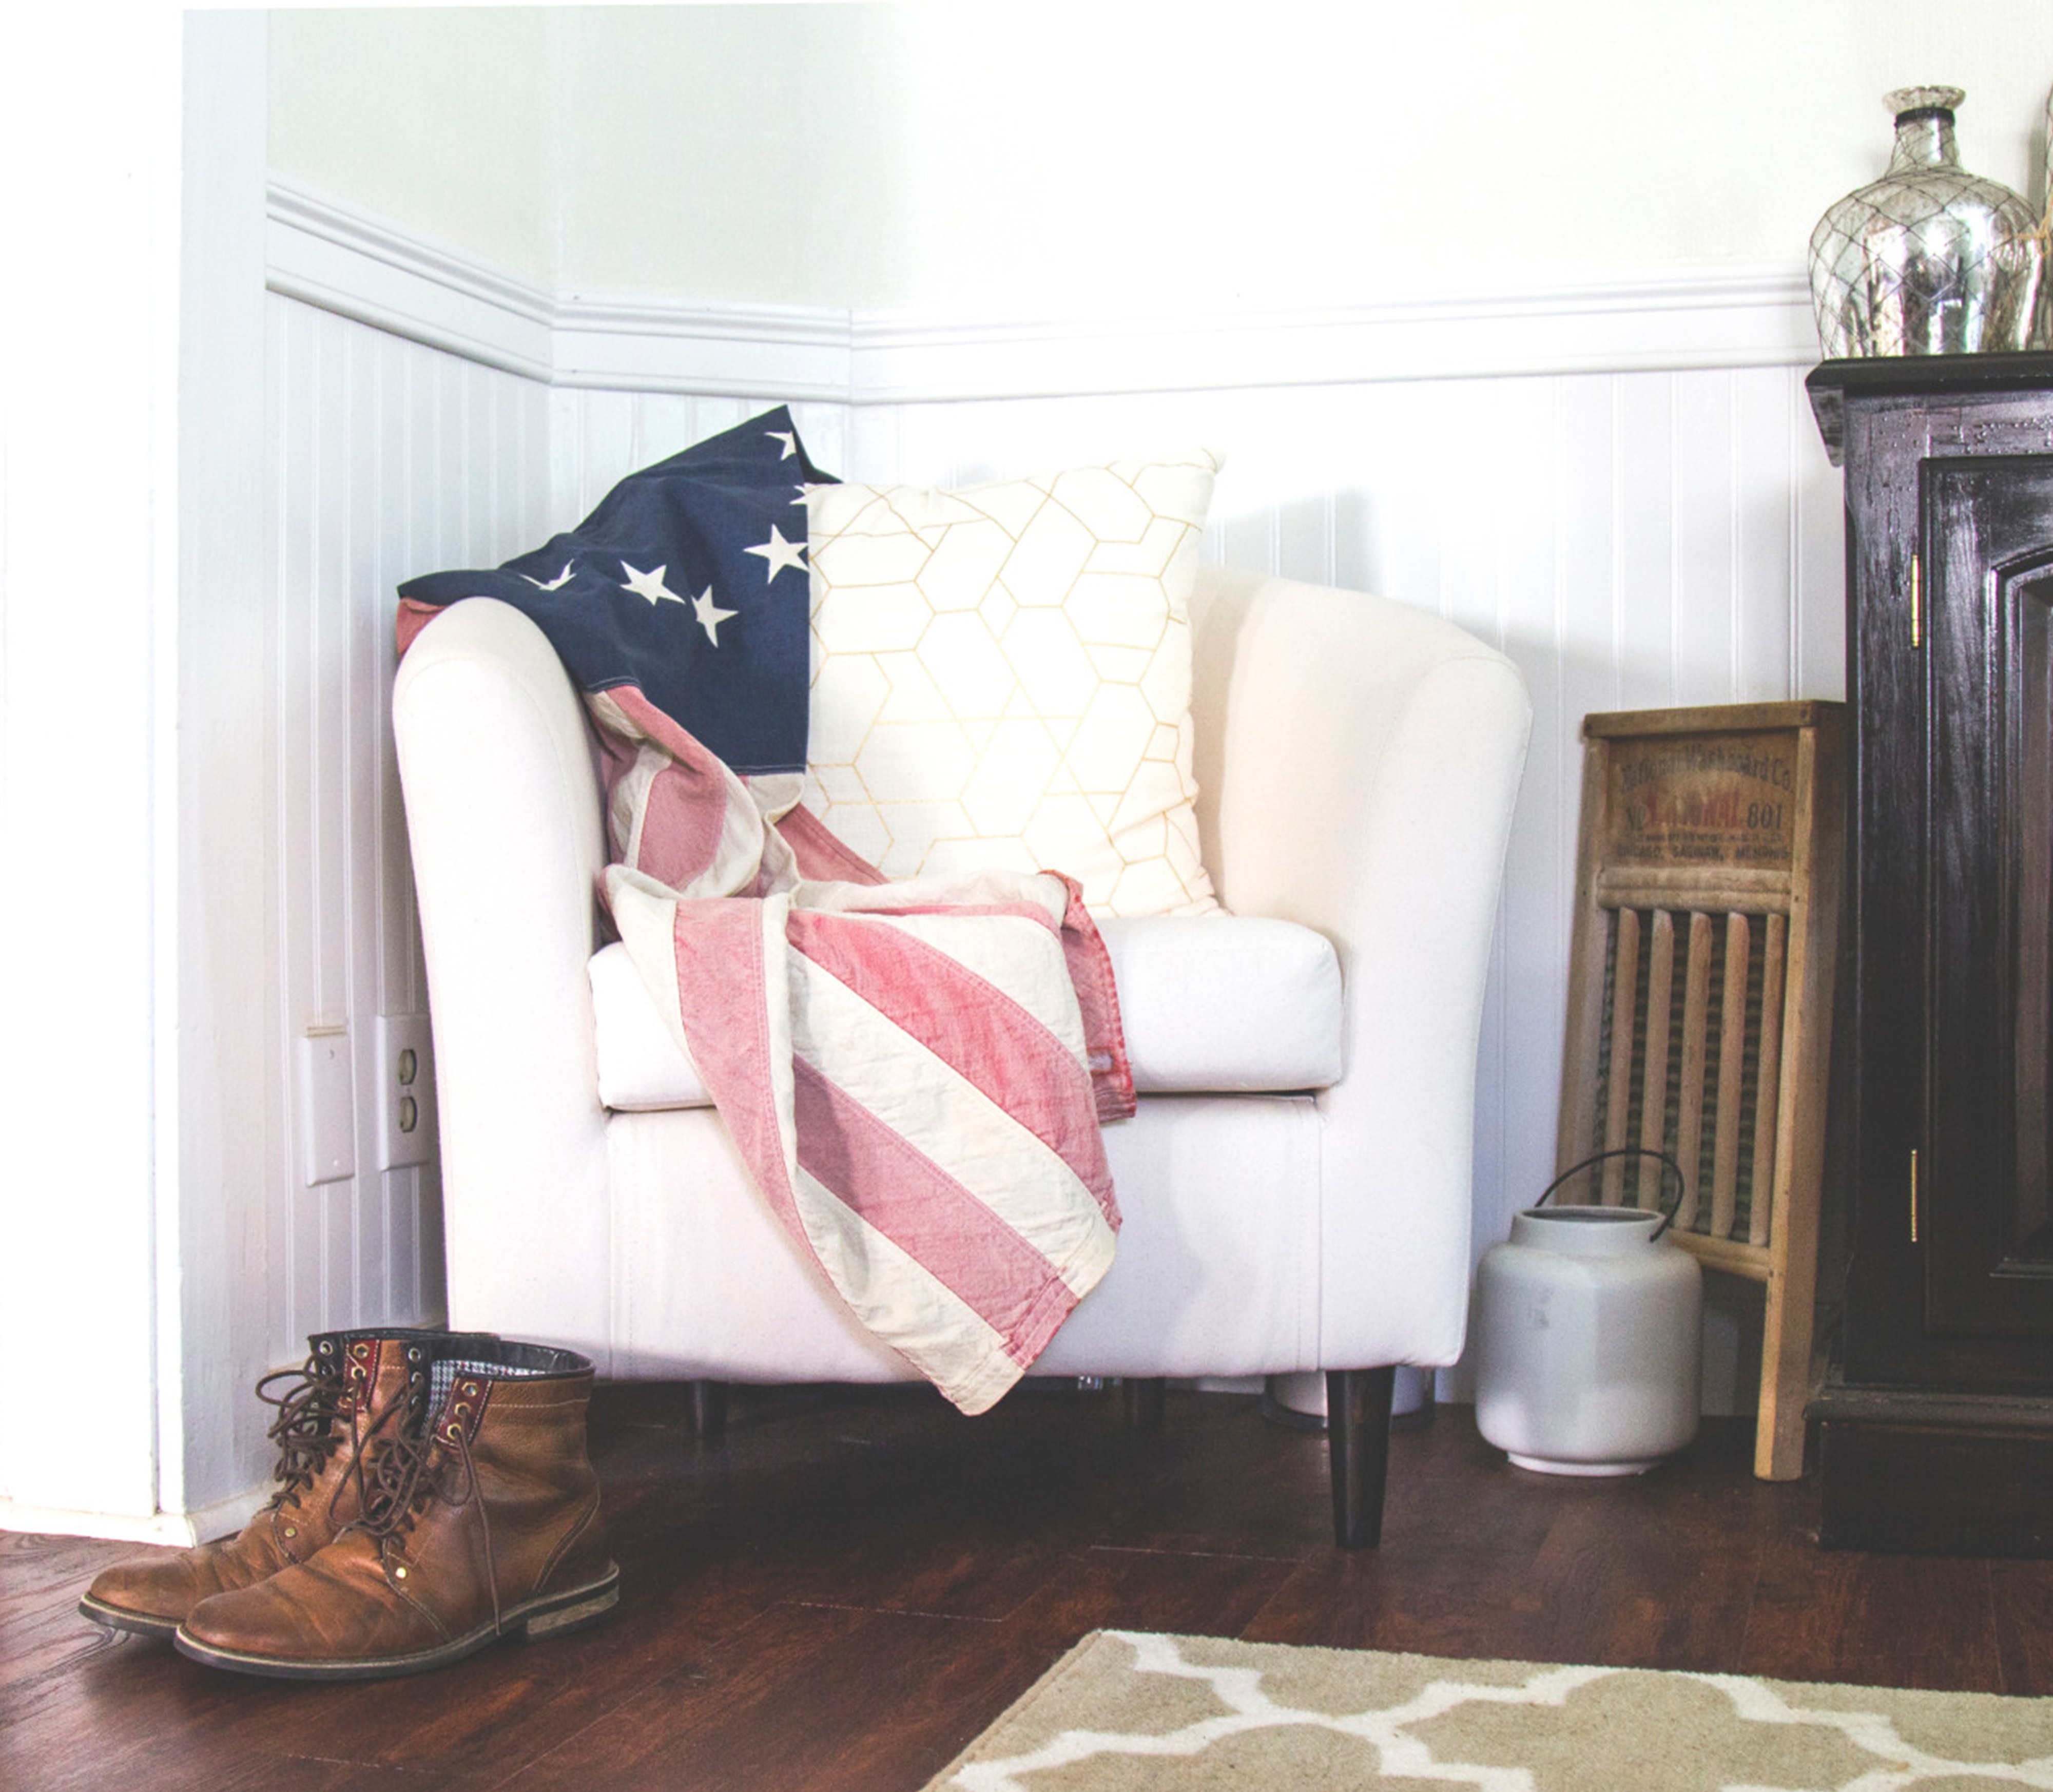
chair, relax, flag, american flag, living room, furniture, room, leisure, interior design, product, patriotism, textile, american, relaxation, bed, boots, patriotic, studio couch